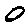
Label: 0